John Wayne

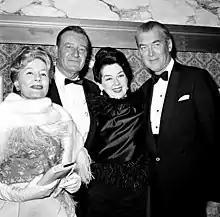
Irene Dunne, Wayne, Rosalind Russell and James Stewart at the premiere of "How the West Was Won", 1962

Wayne was a chess player. Roger Ebert recalls that on the set of "Chisum", "we were playing a chess game, both of us bending over the board on an upended apple crate. Wayne, slouched in his old stitched leather director's chair, had a crowd of kibitzers: wranglers, extras, old cronies, drinking buddies, a couple of Mexican stuntmen. He studied the board, roared with laughter, and said, 'God...damn it! You've trapped my queen!' We studied the board. I made a decisive move. 'Why the "hell" did I just say that?' he asked. If I hadn't-a...said it, you wouldn't-a...seen it.'" According to Michael Munn, when Wayne was asked about Rock Hudson's sexuality, he replied, "Who the hell cares if he's a queer? The man plays great chess."